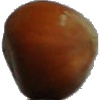
Label: nut_forest